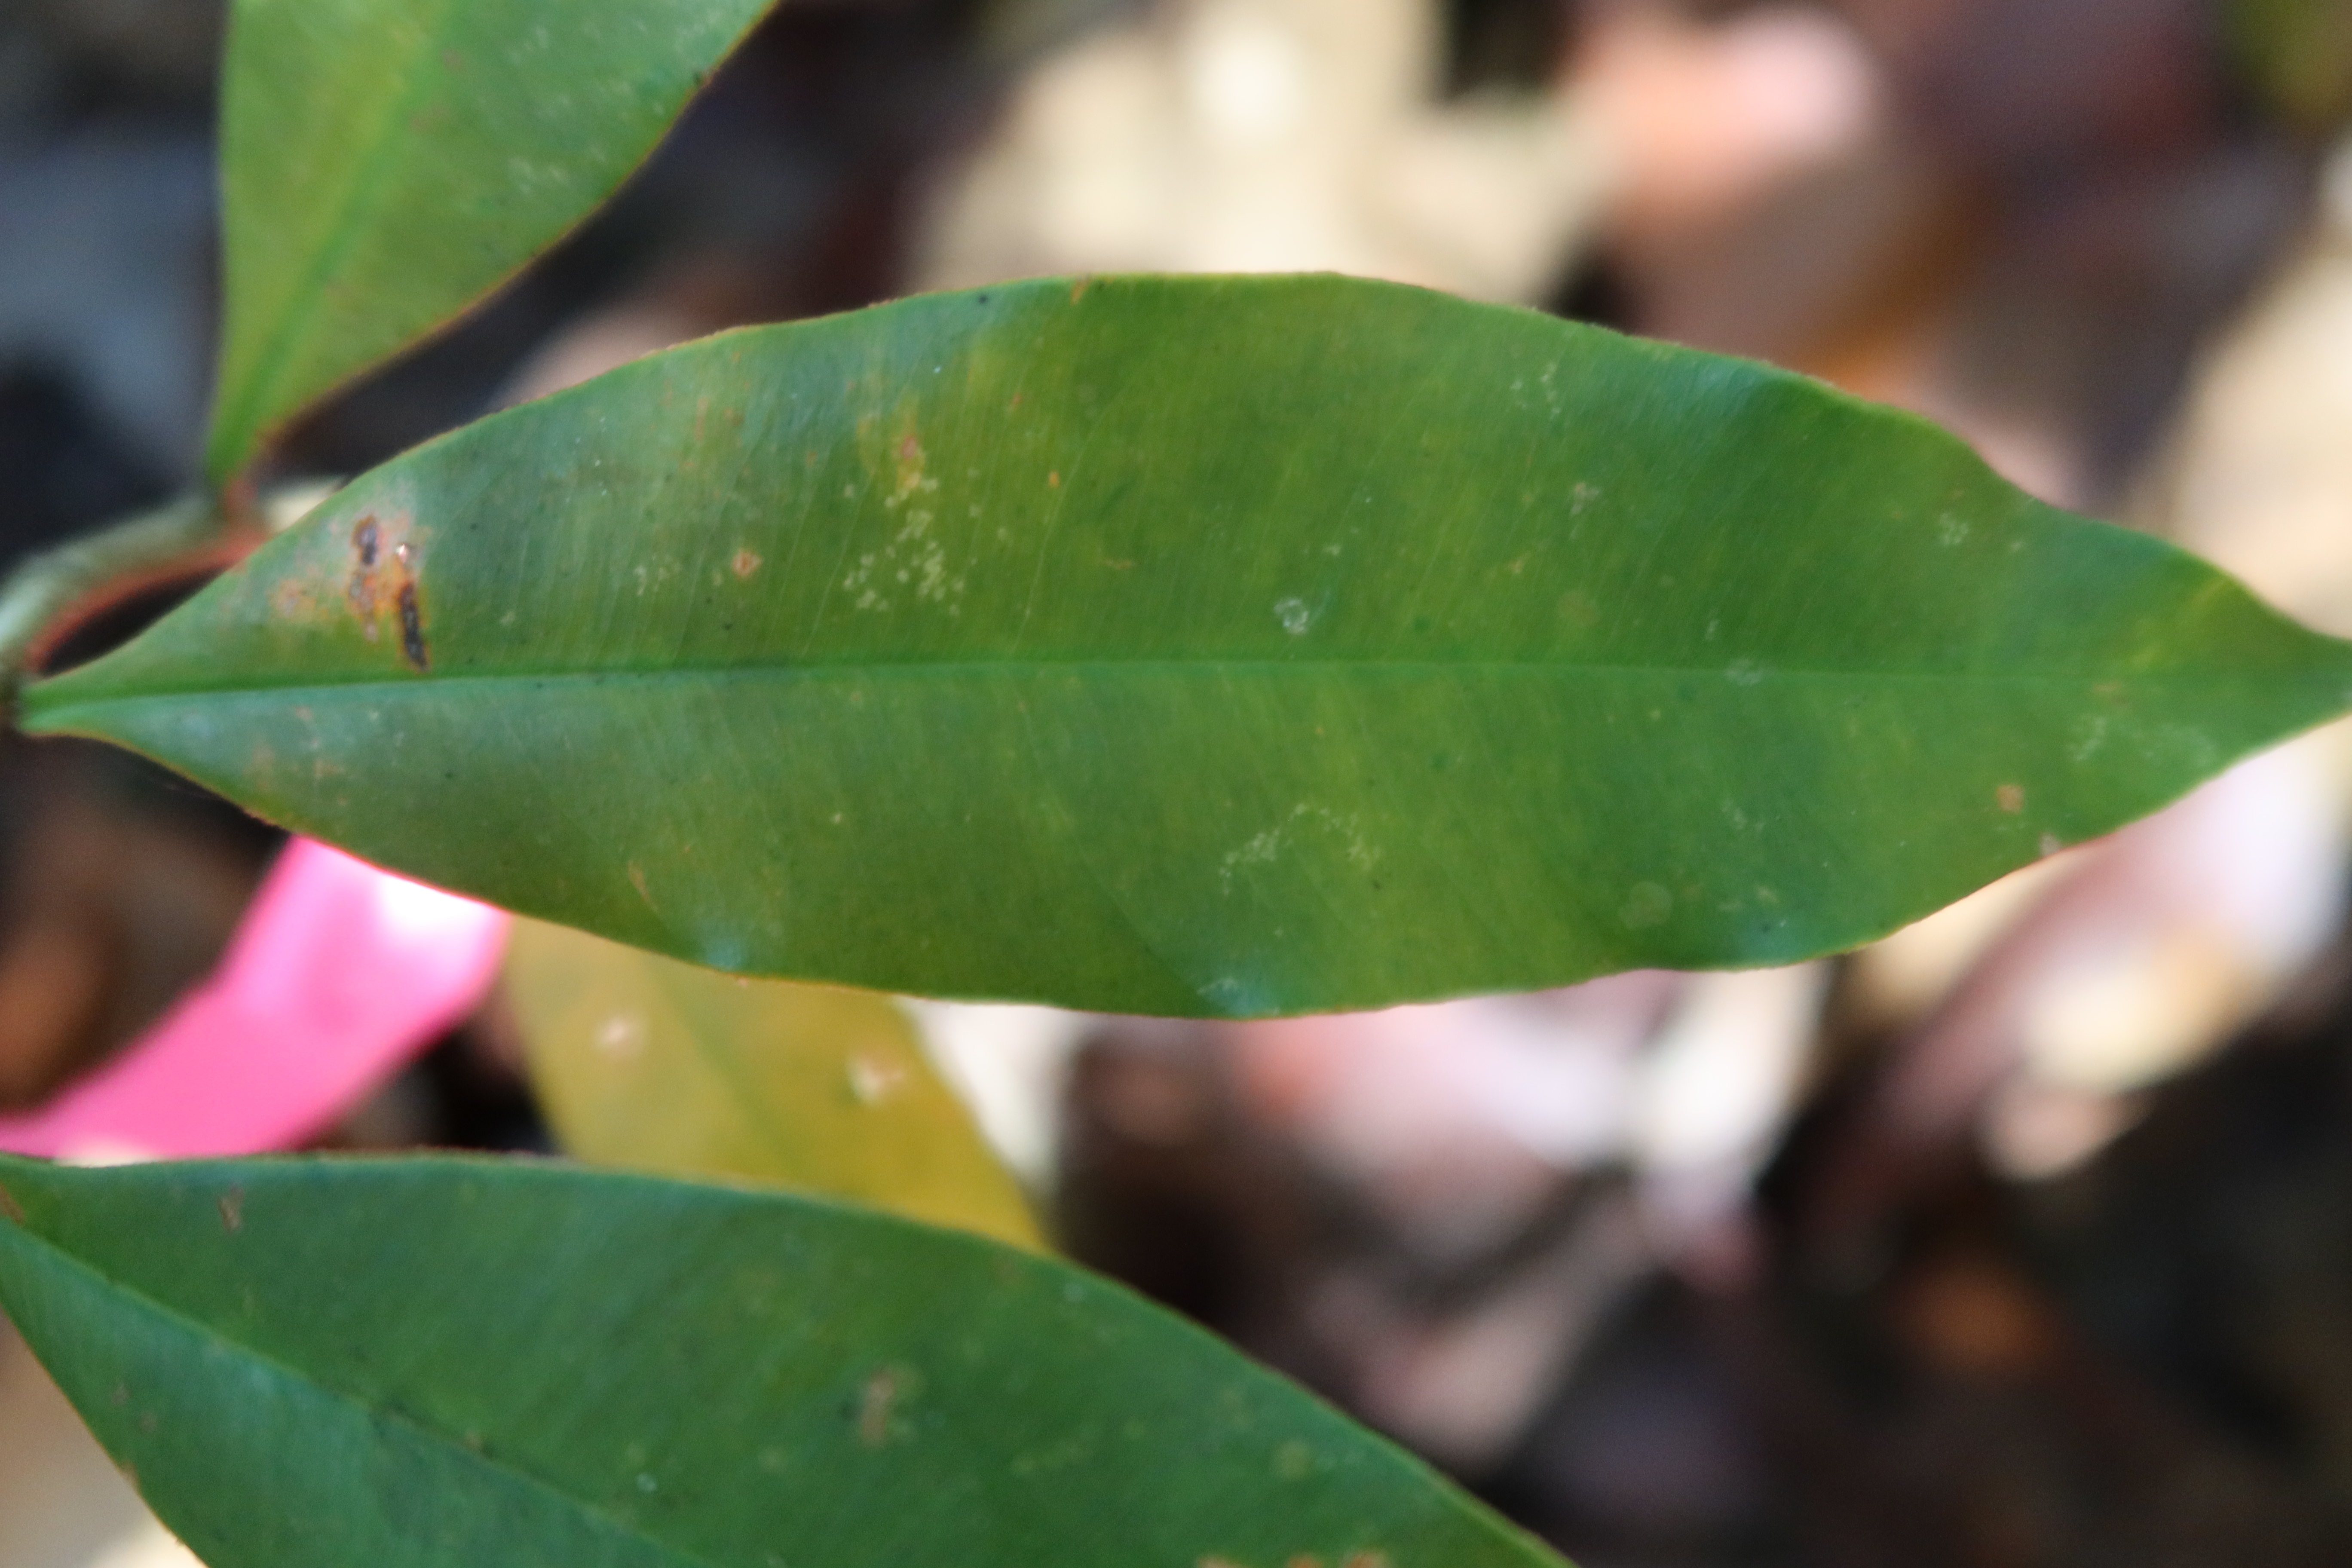
Label: Brown spots